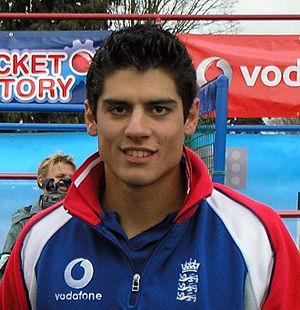
Alastair Nathan Cook, né le 25 décembre 1984 à Gloucester, est un joueur de cricket international, batteur gaucher spécialiste de l'ouverture. Il est le capitaine de l'équipe d'Angleterre de cricket dans les formats Test et ODI et joue pour l'Essex County Cricket Club. Il a été nommé ICC Test Player of the Year et créé membre de l'Ordre de l'Empire britannique en 2011. Il a également été désigné Wisden Cricketer of the Year en 2012.